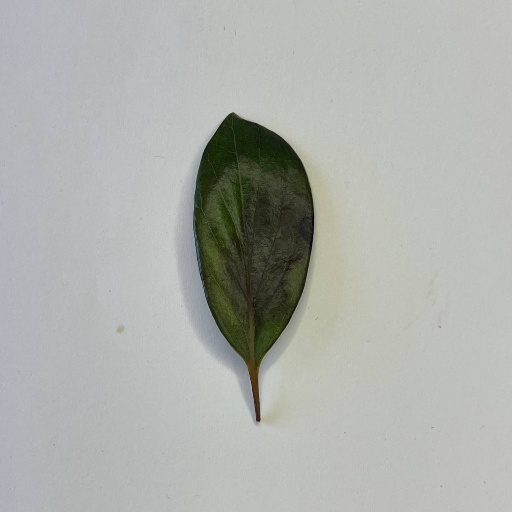
Species: Camphor
Leaf condition: Bacterial Spot